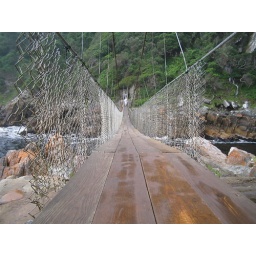
bridge over troubled water